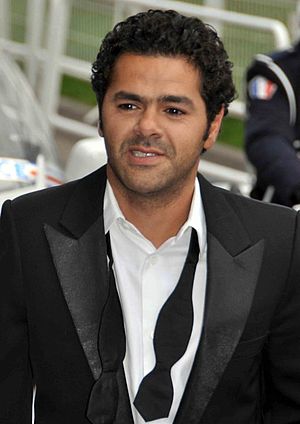
Jamel Debbouze
Jamel Debbouze er en fransk skuespiller, komiker og filmproducer af marokkansk afstamning.